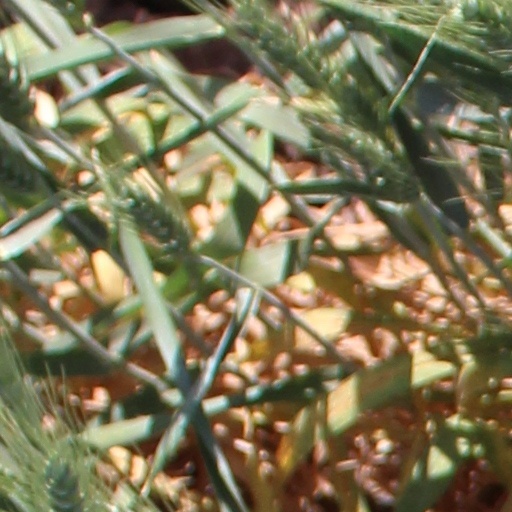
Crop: wheat